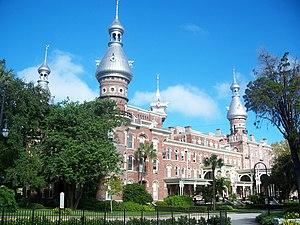
Les National Historic Landmarks de Floride sont les sites historiques d'intérêt national de l'État de Floride au sud-est des États-Unis.
L'Henry B. Plant Museum, anciennement Tampa Bay Hotel, est un musée et un bâtiment classé appartenant au campus de l'Université de Tampa à Tampa en Floride aux États-Unis. Le musée est construit à la fin du XIXᵉ siècle en tant qu'hôtel visant à accueillir les premiers visiteurs lors du début de l'industrie touristique en Floride. En tant que musée, il met en avant des objets datant de cette époque victorienne. Le bâtiment est désigné en tant que National Historic Landmark depuis le 11 mai 1976.